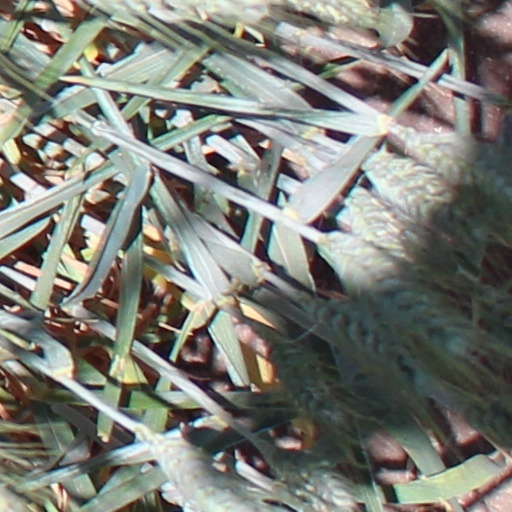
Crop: wheat